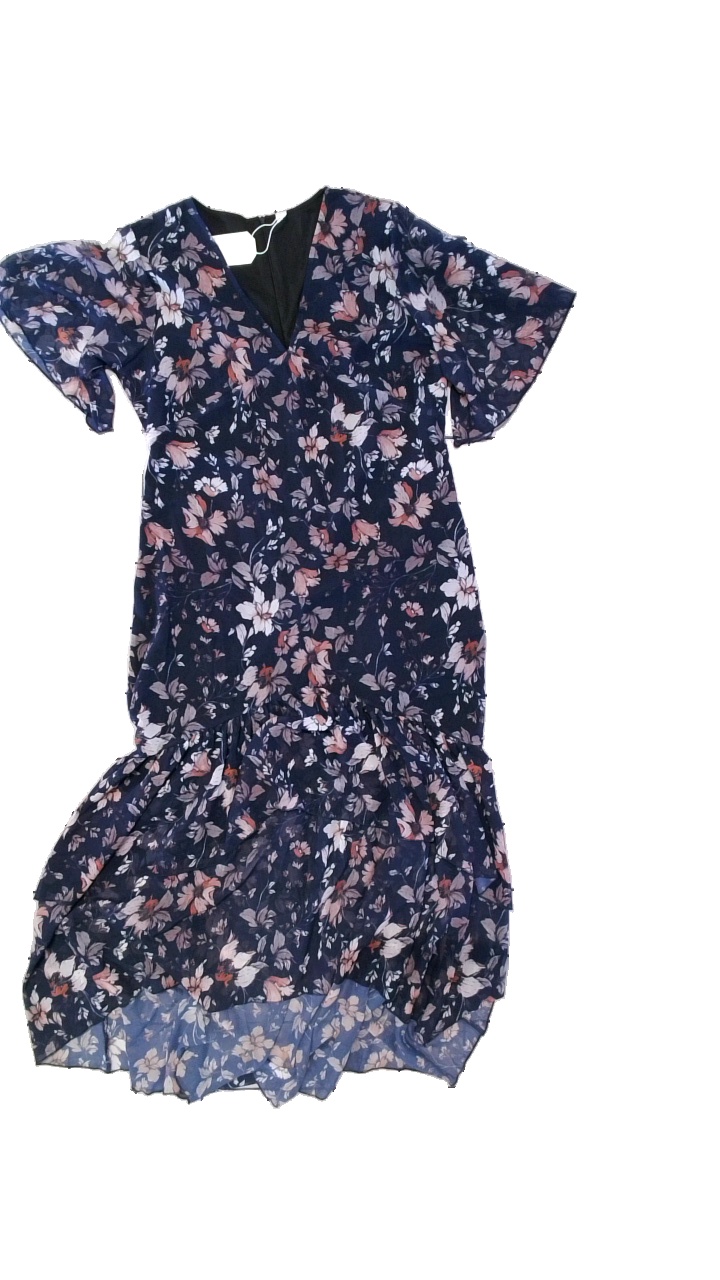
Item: Dress (Ladies)
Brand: Missing
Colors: Blue, Orange, Multicolor
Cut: V-collar
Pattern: Floral print
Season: Summer
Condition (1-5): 5
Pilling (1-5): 5
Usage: Reuse
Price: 100-150